Grade (climbing)

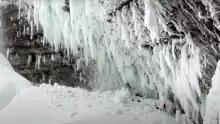
high up on the severely overhanging "Clash of Titans" (graded WI10+), Helmcken Falls.

The V-grade (short for "Vermin" or "Verm", and also known as the "Hueco" scale) was first published in 1991 by American bouldering pioneer John "Verm" Sherman in his climbing guidebook, "Hueco Tanks Climbing and Bouldering Guide". Legend is that his publisher would not print the book without some kind of rating of his 900 routes. The V-scale is an open-ended scale that starts at V0 (although a slightly easier "VB" has been used for beginners), and increases in single-digit steps (i.e. V5, V6, V7), and was at V17 in 2023 with "Burden of Dreams". The V-scale doesn't consider risk and is purely focused on the technical difficulty of the movements. The V-scale is the dominant scale in North America, and it and the Font scale are the most dominant systems worldwide; beyond the easiest grades, the two systems almost exactly align in comparison tables.